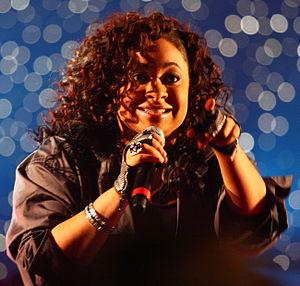
Raven Symoné Christina Pearman, née le 10 décembre 1985 à Atlanta, plus connue professionnellement sous le nom de scène de Raven-Symoné ou simplement Raven, est une chanteuse, actrice, danseuse, productrice, modèle et présentatrice de télévision américaine.
Raven Baxter est un personnage fictif de la série télévisée Phénomène Raven. Elle est capable de voir le futur grâce à des visions. Le personnage de Raven Baxter a fait une brève apparition dans les séries Disney La Vie de palace de Zack et Cody et dans Cory est dans la place.